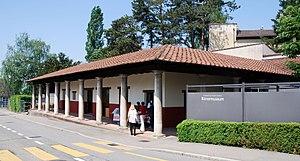
Les musées de Bâle sont un ensemble de musées regroupés dans la ville de Bâle et sa proche région. Ils couvrent une vaste palette de collections principalement consacrées aux beaux-arts. Les collections abritent de nombreuses œuvres d’importance internationale. Avec au moins trois douzaines d’établissements, collections culturelles des villages périphériques non incluses, la densité de musées est particulièrement élevée comparée à celle de régions urbaines de taille similaire. Quelque un million et demi de visiteurs affluent chaque année.